Racism in Israel

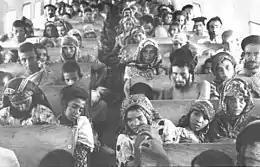
Yemenite Jews en route from Aden to Israel, during Operation Magic Carpet

In the 1950s, 1,033 children of Yemenite immigrant families disappeared. In most instances, the parents claim that they were told their children were ill and required hospitalization. Upon later visiting the hospital, it is claimed that the parents were told that their children had died though no bodies were presented or graves which have later proven to be empty in many cases were shown to the parents. Those who believe the theory contend that the Israeli government as well as other organizations in Israel kidnapped the children and gave them for adoption. Secular Israeli Jews of European descent were accused of collaborating in the disappearance of babies of Yemeni Jews and anti-religious motives and anti-religious coercion were alleged. Some went further to accuse the Israeli authorities of conspiring to kidnap the Yemeni children due to "racist" motives.